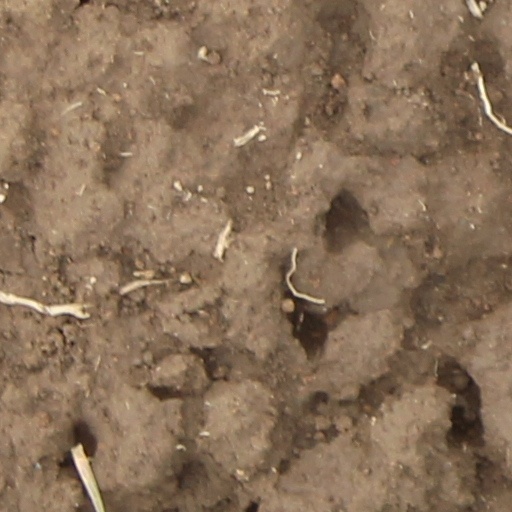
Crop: wheat